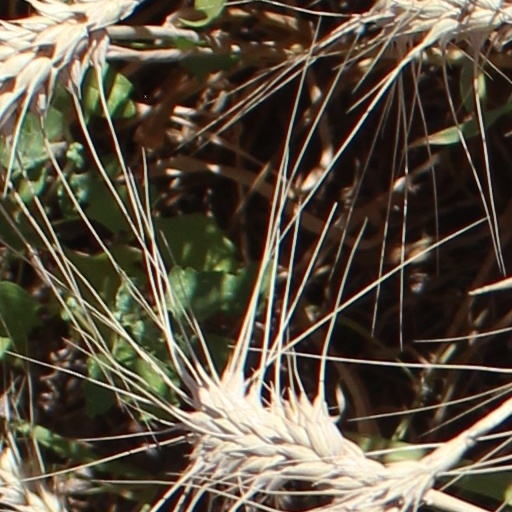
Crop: wheat